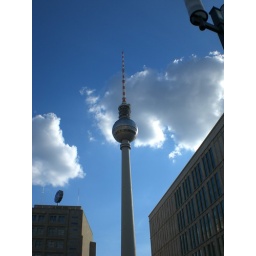
tower in the sky